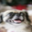
Label: dog